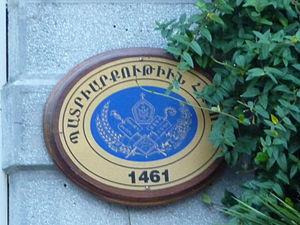
Le patriarcat arménien de Constantinople est une juridiction autonome de l'Église apostolique arménienne en Turquie. Le « Patriarche arménien de Constantinople » ou « Patriarche arménien d'Istanbul et de toute la Turquie » réside dans le quartier de Kumkapı à Istanbul ;